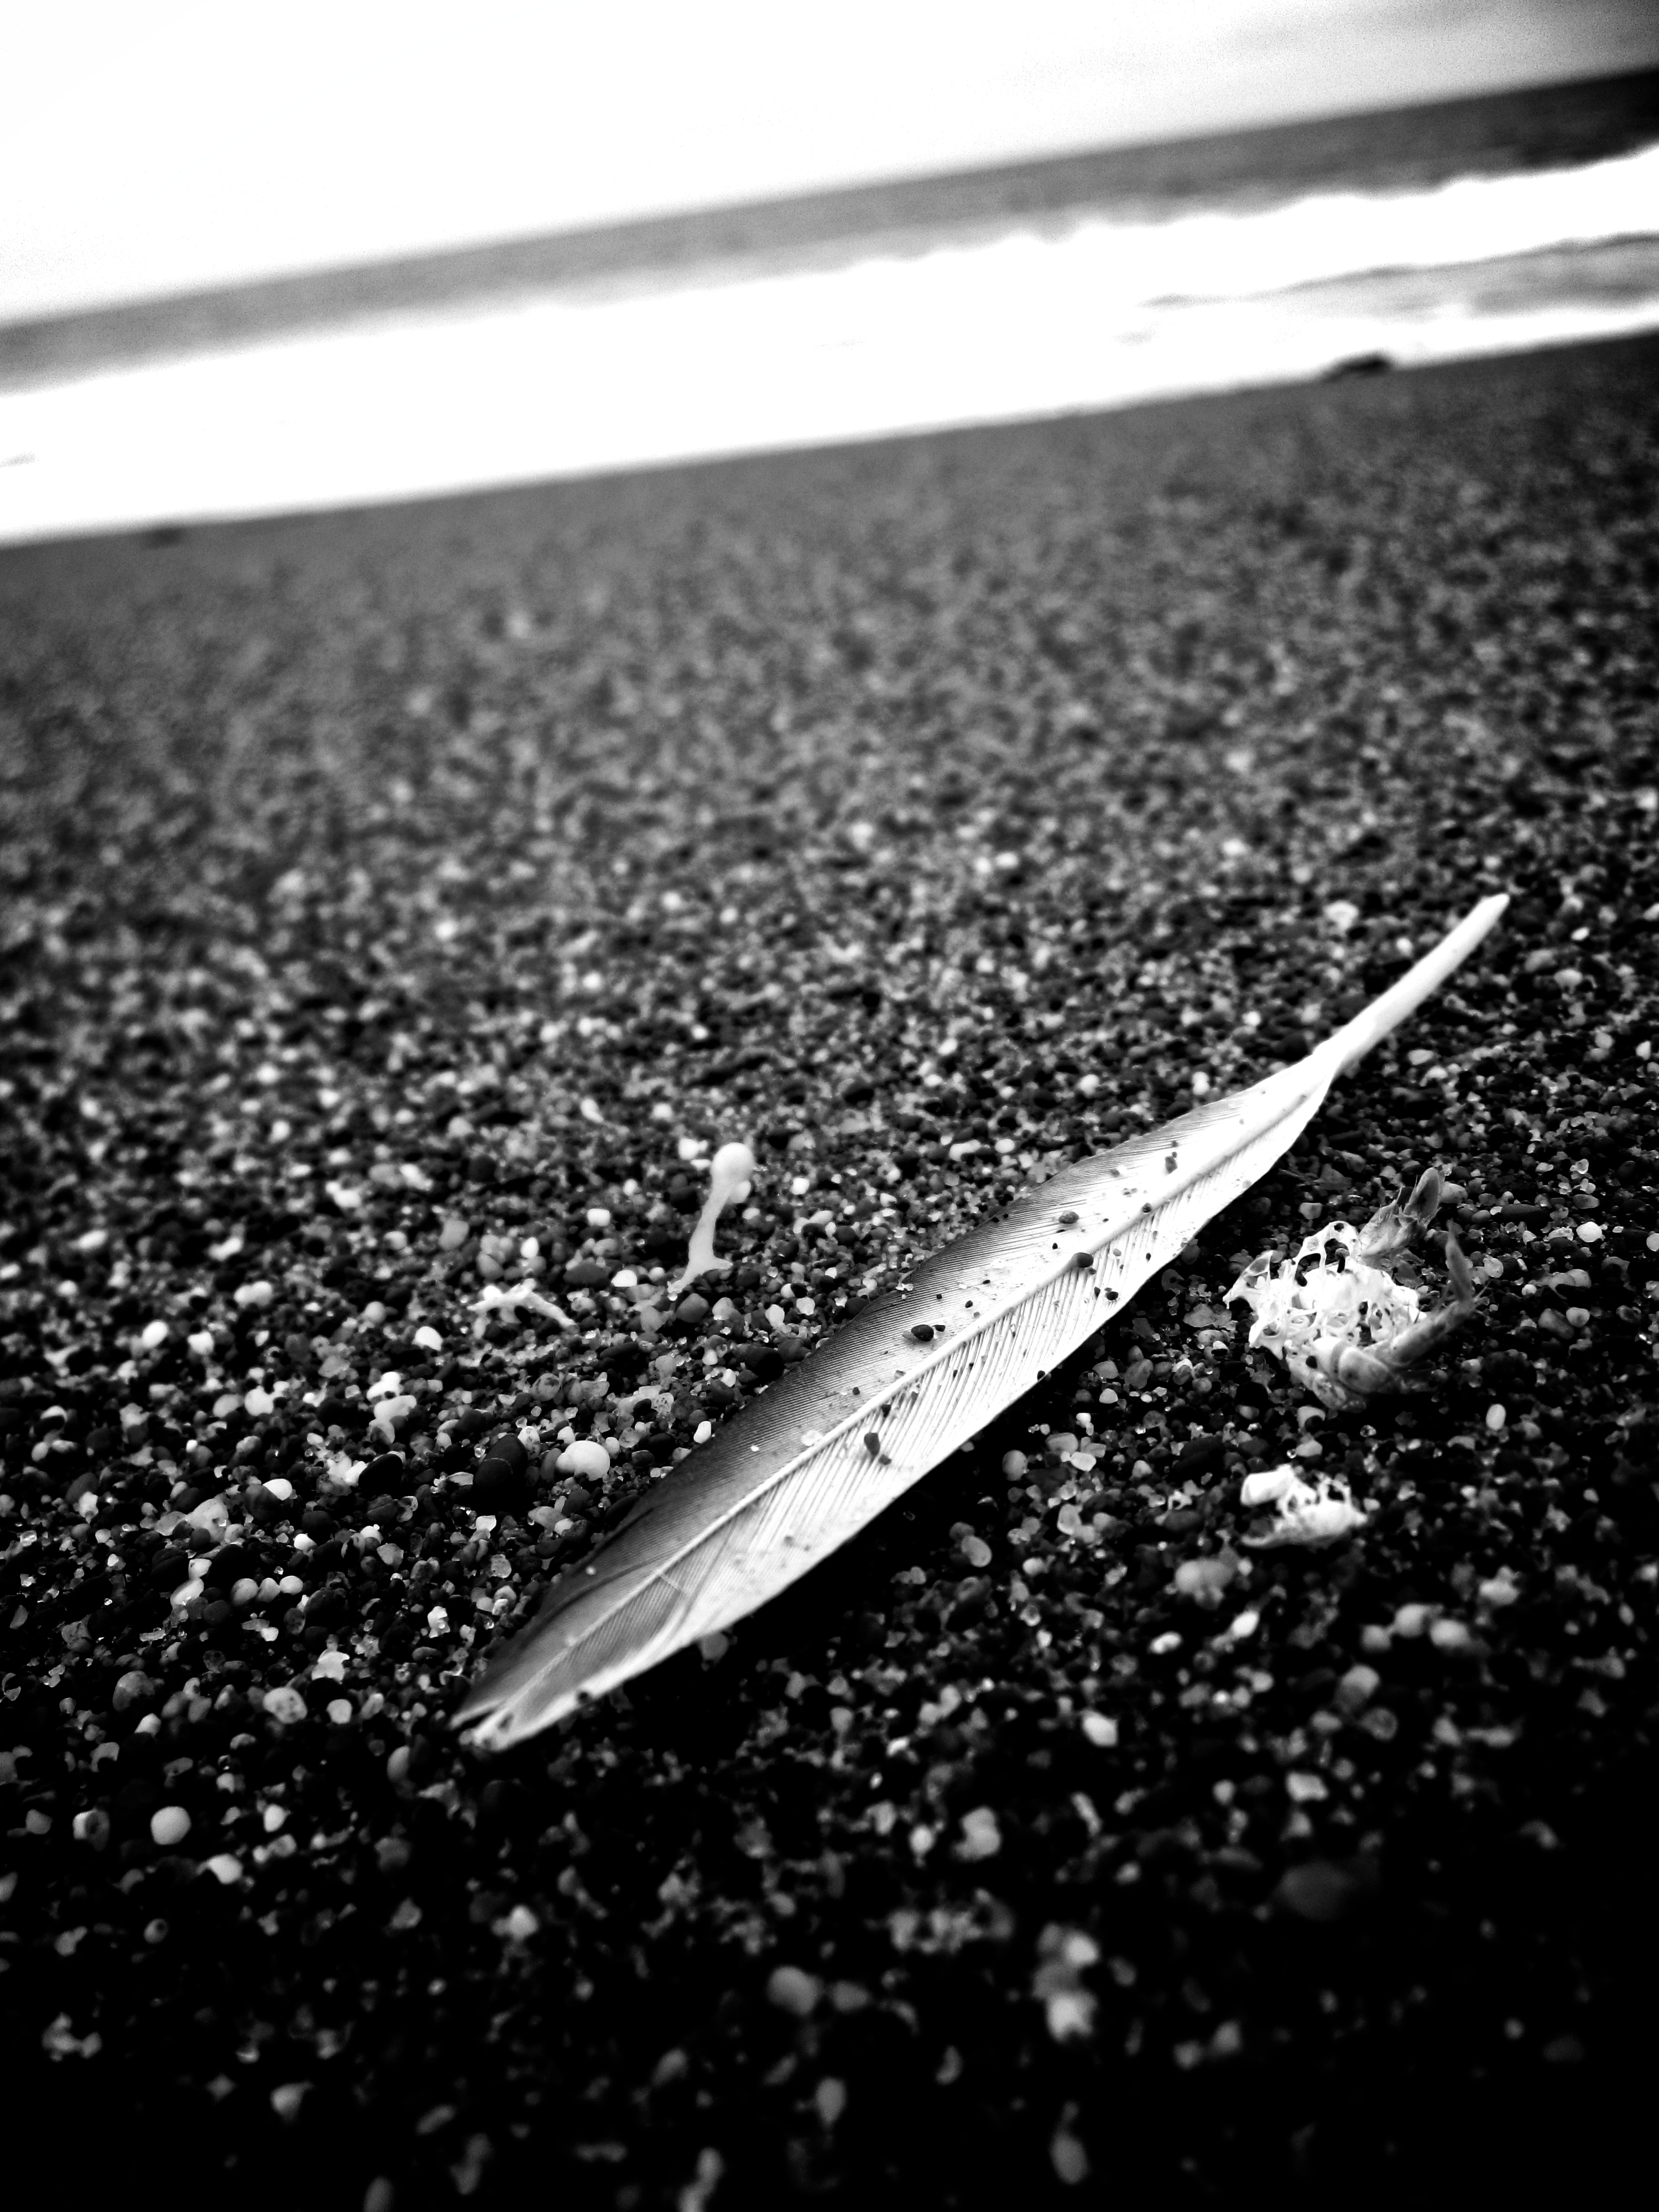
beach, ocean, black and white, white, photography, line, black, monochrome, feather, bw, shape, pointreyes, monochrome photography